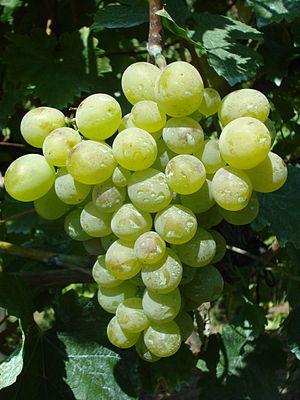
La viticulture en Croatie place ce pays au 21ᵉ rang mondial des pays producteurs de vin. Actuellement, il y a plus de 300 régions viticoles classées pour assurer la qualité et l'origine. La majorité des vins croates sont blancs, avec quelques vins rouges et un faible pourcentage de vins rosés.